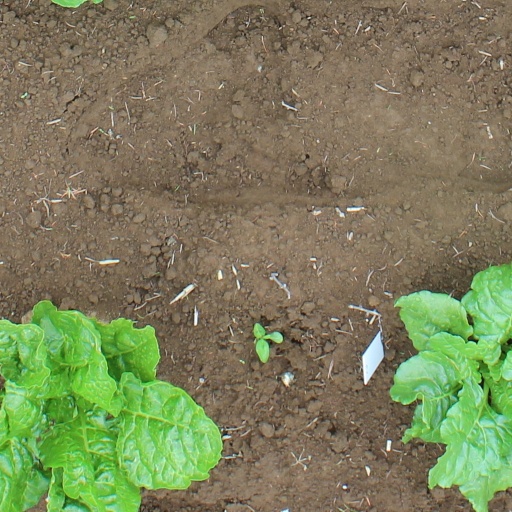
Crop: sugar beet